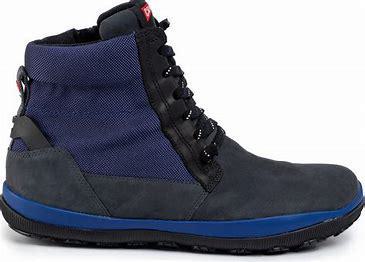
Brand: Camper
Model: PEU